Louis Gilrod

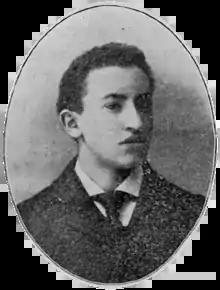
Louis Gilrod in an 1899 publication

Louis Gilrod (1879-1930), was an actor and lyricist for the Yiddish theater.